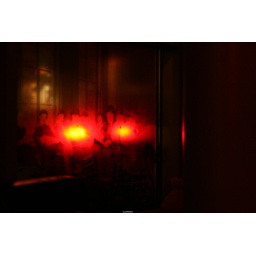
lamp in so red